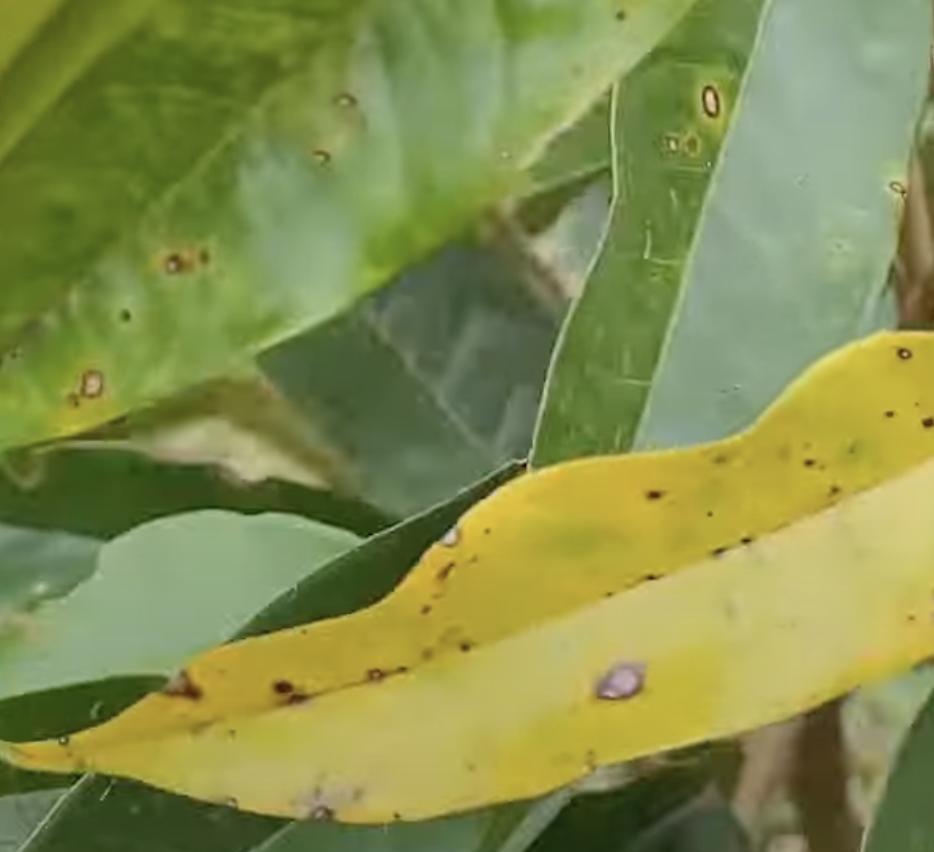
Label: canker_disease